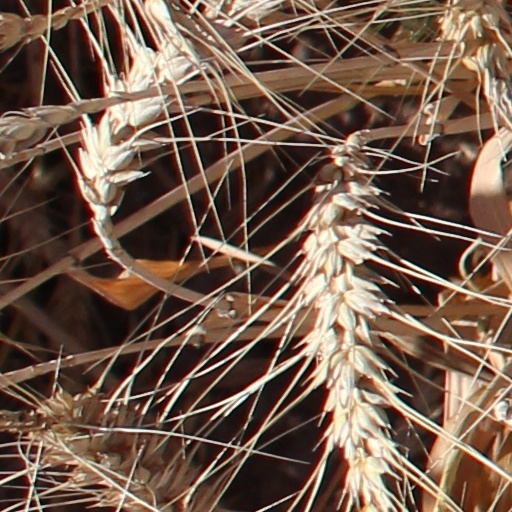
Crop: wheat